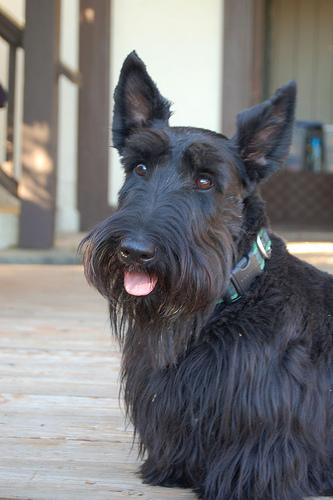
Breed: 206-n000037-Scotch_terrier